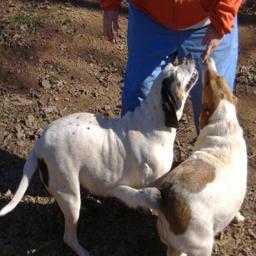
Animal: dogs